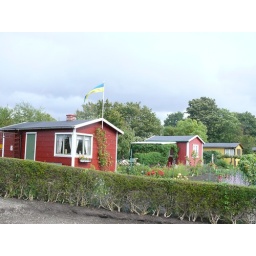
If you cannot live in a red wooden house, you can at least have a allotment garden